Anshan

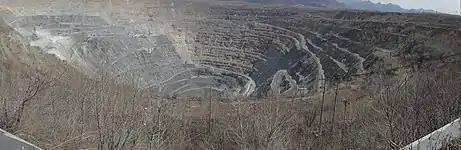
Qidashan open cast iron ore mine, one of three large pits surrounding Anshan city

The north east of China is a major industrial zone and Anshan is one of the key sites of the north east. Anshan is in the midst of a at least a quarter of China's iron and coal resources. The city is renowned as "China's capital of iron and steel". Prior to the development of the Iron and Steel industries, Anshan was a relatively small city of little importance. As the steel mills expanded, so to did the city. Spin off industries developed alongside the steel plant making the area a centre of heavy industry.